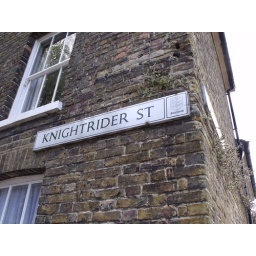
a street sign in Sandwich, Kent.